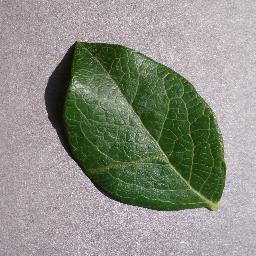
Label: Blueberry___healthy